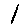
Label: 1